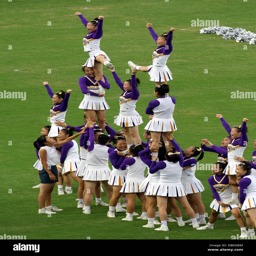
the cheerleaders entertain the audience during the opening ceremony